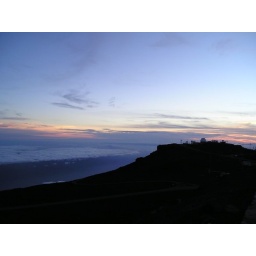
I thought the cloud deck over the ocean (on the left side of the image) looked very interesting.